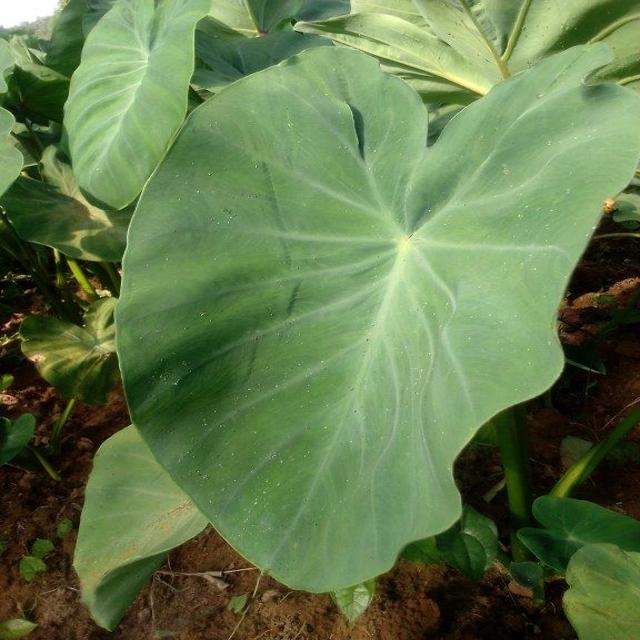
Label: Healthy